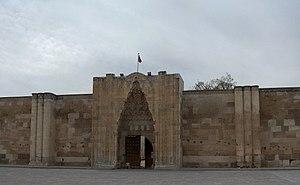
Aksaray est une ville du centre de la Turquie en Cappadoce, préfecture de la province et chef-lieu du district du même nom.
Le caravansérail Sultanhan ou Sultanhanı ou encore Sultan hanı est situé dans le village de Sultanhanı, à une quarantaine de kilomètres à l'Ouest d'Aksaray en Turquie, ville à proximité de laquelle se trouve également le Ağzıkara hanı. Construit au XIIIᵉ siècle par les Seldjoukides, il est le plus connu et le plus visité de la région et le plus grand de Turquie. Il fait partie d'un vaste réseau de caravansérails construits à cette époque et distants les uns des autres de 30 à 40 kilomètres.
Le sultanat de Roum, sous la dynastie turque des seldjoukides, couvrait la plus grande partie de l'Anatolie. Les sultans se sont dotés d'un réseau de gîtes pour voyageurs, appelés caravansérails en français. Les mots kervansaray et han sont en partie interchangeables en turc. Tous deux désignaient des auberges pouvant accueillir des caravanes. Le kervansaray se trouvait le plus souvent dans la campagne avec son propre personnel d'artisans alors que le han était le plus souvent en ville. Le nom de l'établissement était souvent construit avec -han en suffixe. Le fondateur était le plus souvent un sultan, un régent ou la mère d'un sultan, mais il pouvait aussi être un gouverneur ou une personne sans titre officiel. Ces édifices sont généralement restés en service pendant la période de l'Empire ottoman.